Byte Shop

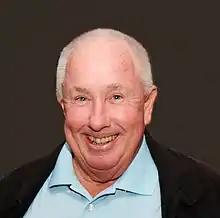
Byte Shop co-founder Paul Terrell, pictured 2016

Paul Terrell opened up the first Byte Shop at 1063 West El Camino Real in Mountain View, California, on December 8, 1975. The store was named directly after the influential microcomputer magazine "Byte", founded three months prior to the Byte Shop. Terrell was joined in the foundation of the Byte Shop with his business partner Boyd Wilson. The store initially vended hardware, books, magazines, and software for microcomputers. Within its first month, the Byte Shop generated sales of US$7,000. Terrell and Wilson initially encountered resistance by some of the manufacturers he purchased from because of the low volume of purchase orders that the Byte Shop requested, and the pair decided to switch to volume buying in January 1976, at which point they floated the notion of franchising the Byte Shop.